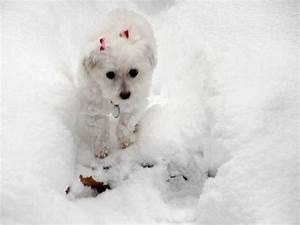
Label: cane